Institution of Civil Engineers

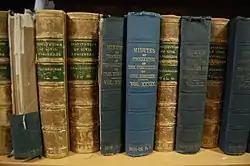
Copies of the "Proceedings" of the ICE in the Great George Street library

The Institution of Civil Engineers also publishes technical studies covering research and best practice in civil engineering. Under its commercial arm, Thomas Telford Ltd, it delivers training, recruitment, publishing and contract services, such as the NEC Engineering and Construction Contract. All the profits of Thomas Telford Ltd go back to the Institution to further its stated aim of putting civil engineers at the heart of society. The publishing division has existed since 1836 and is today called ICE Publishing. ICE Publishing produces roughly 30 books a year, including the ICE Manuals series, and 30 civil engineering journals, including the ICE Proceedings in nineteen parts, "Géotechnique", and the "Magazine of Concrete Research". The ICE Science series is now also published by ICE Publishing. ICE Science currently consists of five journals: "Nanomaterials and Energy", "Emerging Materials Research", "Bioinspired, Biomimetic and Nanobiomaterials", "Green Materials" and "Surface Innovations".